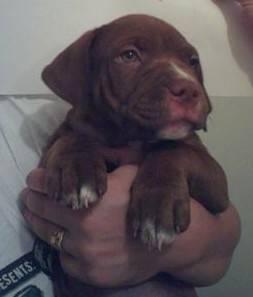
dog